Ryukyuans

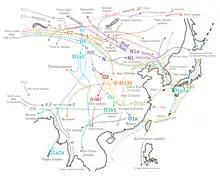
Haplogroup dispersal and migration routes into Japan

The research on the contemporary Okinawan male Y chromosome showed, in 2006; 55.6% of haplogroup D-P-M55, 22.2% O-P31, 15.6% O-M122, 4.4% C-M8, and 2.2% others. It is considered that the Y haplogroups expanded in a demic diffusion. The haplogroups D and C are considered of Neolithic and Paleolithic origin, with coalescence time of 19,400 YBP and expansion 12,600 YBP (14,500 YBP and 10,820 YBP respectively), and were isolated for thousands of years once land bridges between Japan and continental Asia disappeared at the end of the last glacial maximum 12,000 YBP. The haplogroup O began its expansion circa 4,000–3,810 years ago, and thus the haplogroups D-M55 and C-M8 belong to the Jomon's male lineage, and haplogroup O belongs to the Yayoi's male lineage. Haplogroup M12 is considered as mitochondrial counterpart of Y chromosome D lineage. This rare haplogroup was detected only in Yamato Japanese, Koreans, and Tibetans, with the highest frequency and diversity in Tibet.